Marina Hedman

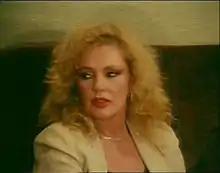
Marina Lotar in the 1987 film "Osceno"

Bellis Marina Hedman, also known as Marina Frajese, Marina Lotar and Marina Lothar (born 29 September 1944 in Gothenburg, Sweden) is a Swedish retired pornographic actress.